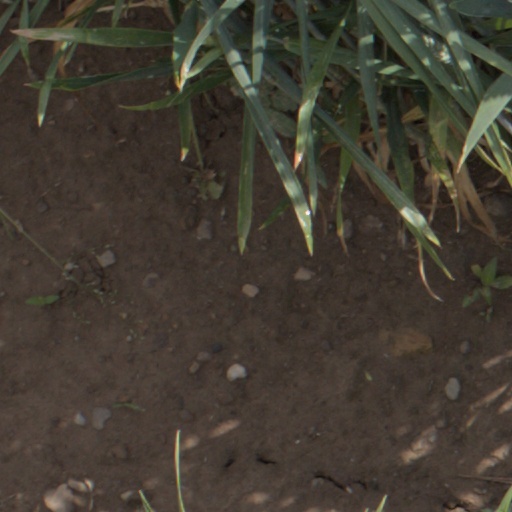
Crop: wheat